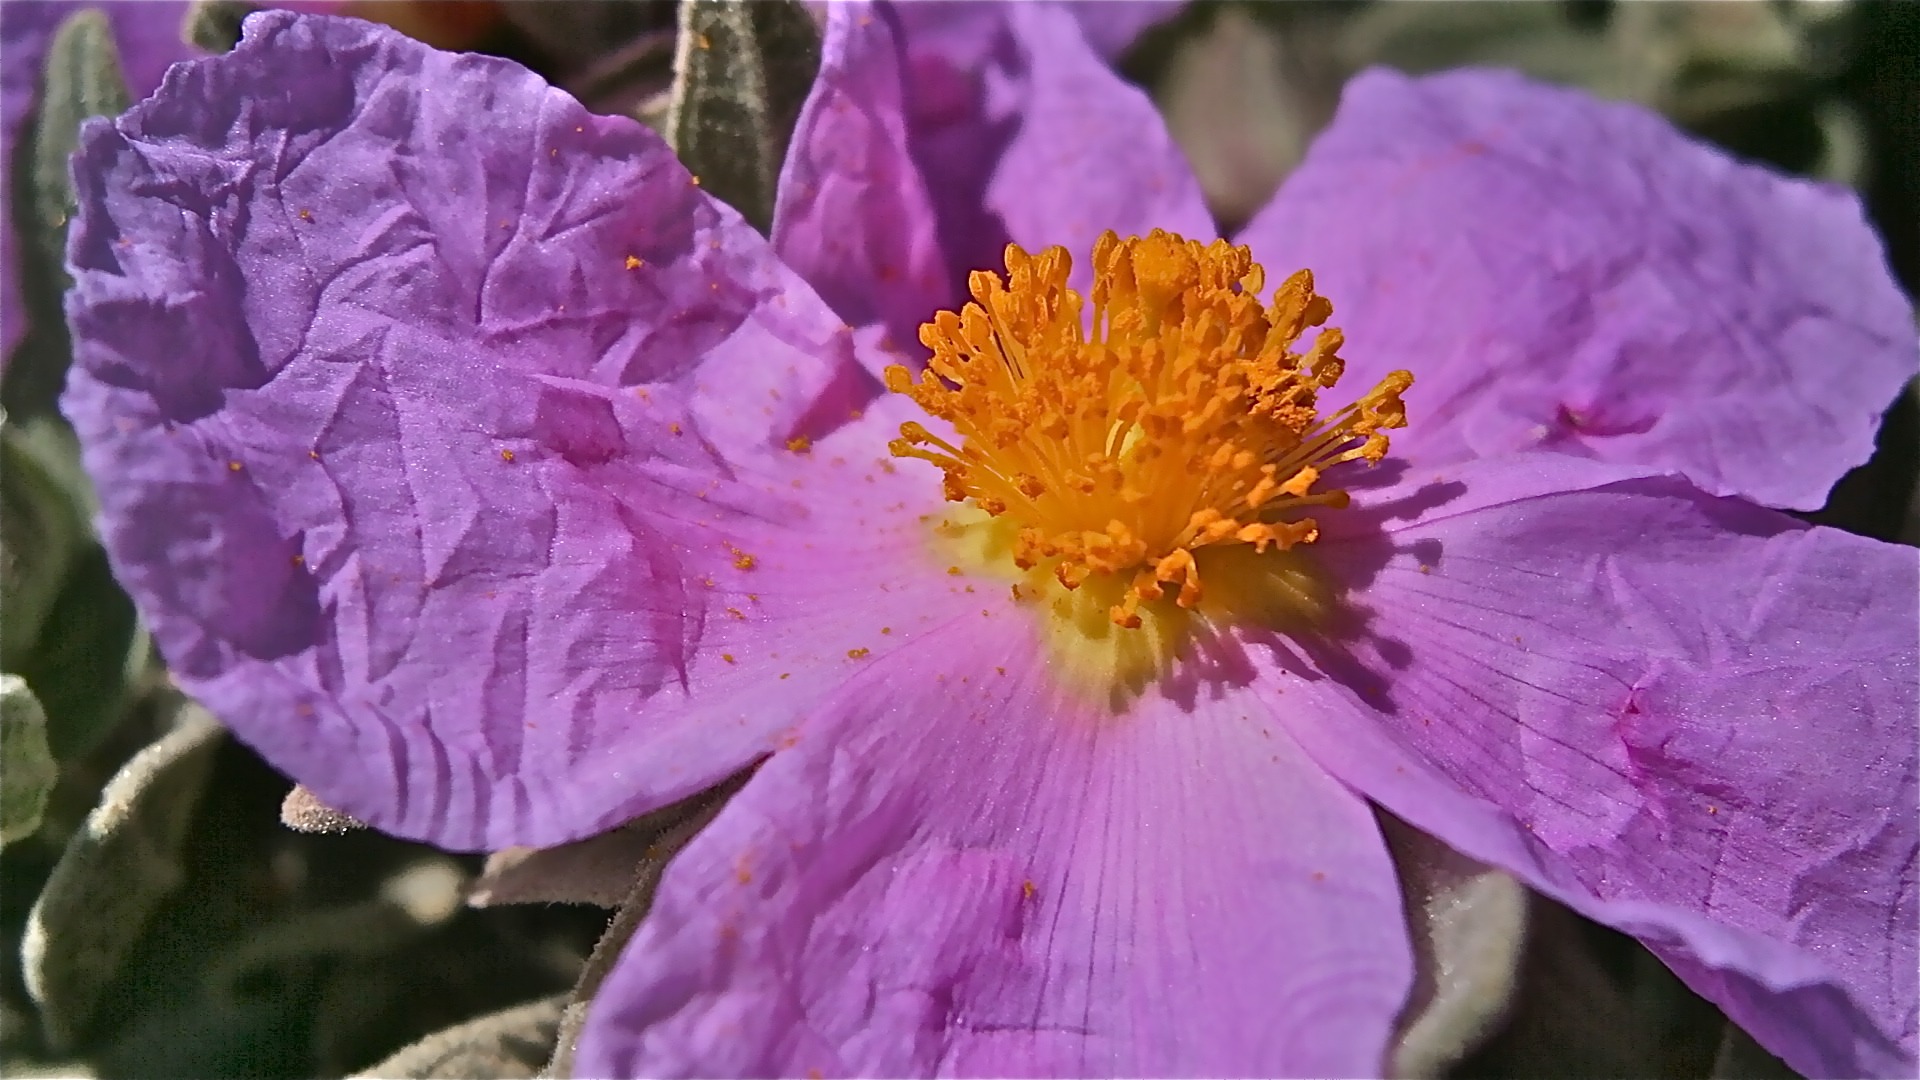
nature, blossom, plant, flower, purple, petal, wild, rose, spring, botany, flora, wildflower, shrub, jara, macro photography, steppe, flowering plant, land plant